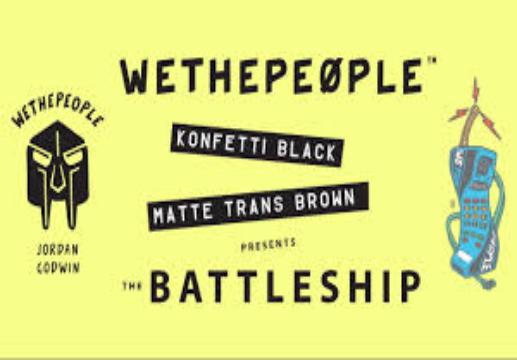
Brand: battleship
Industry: Leisure